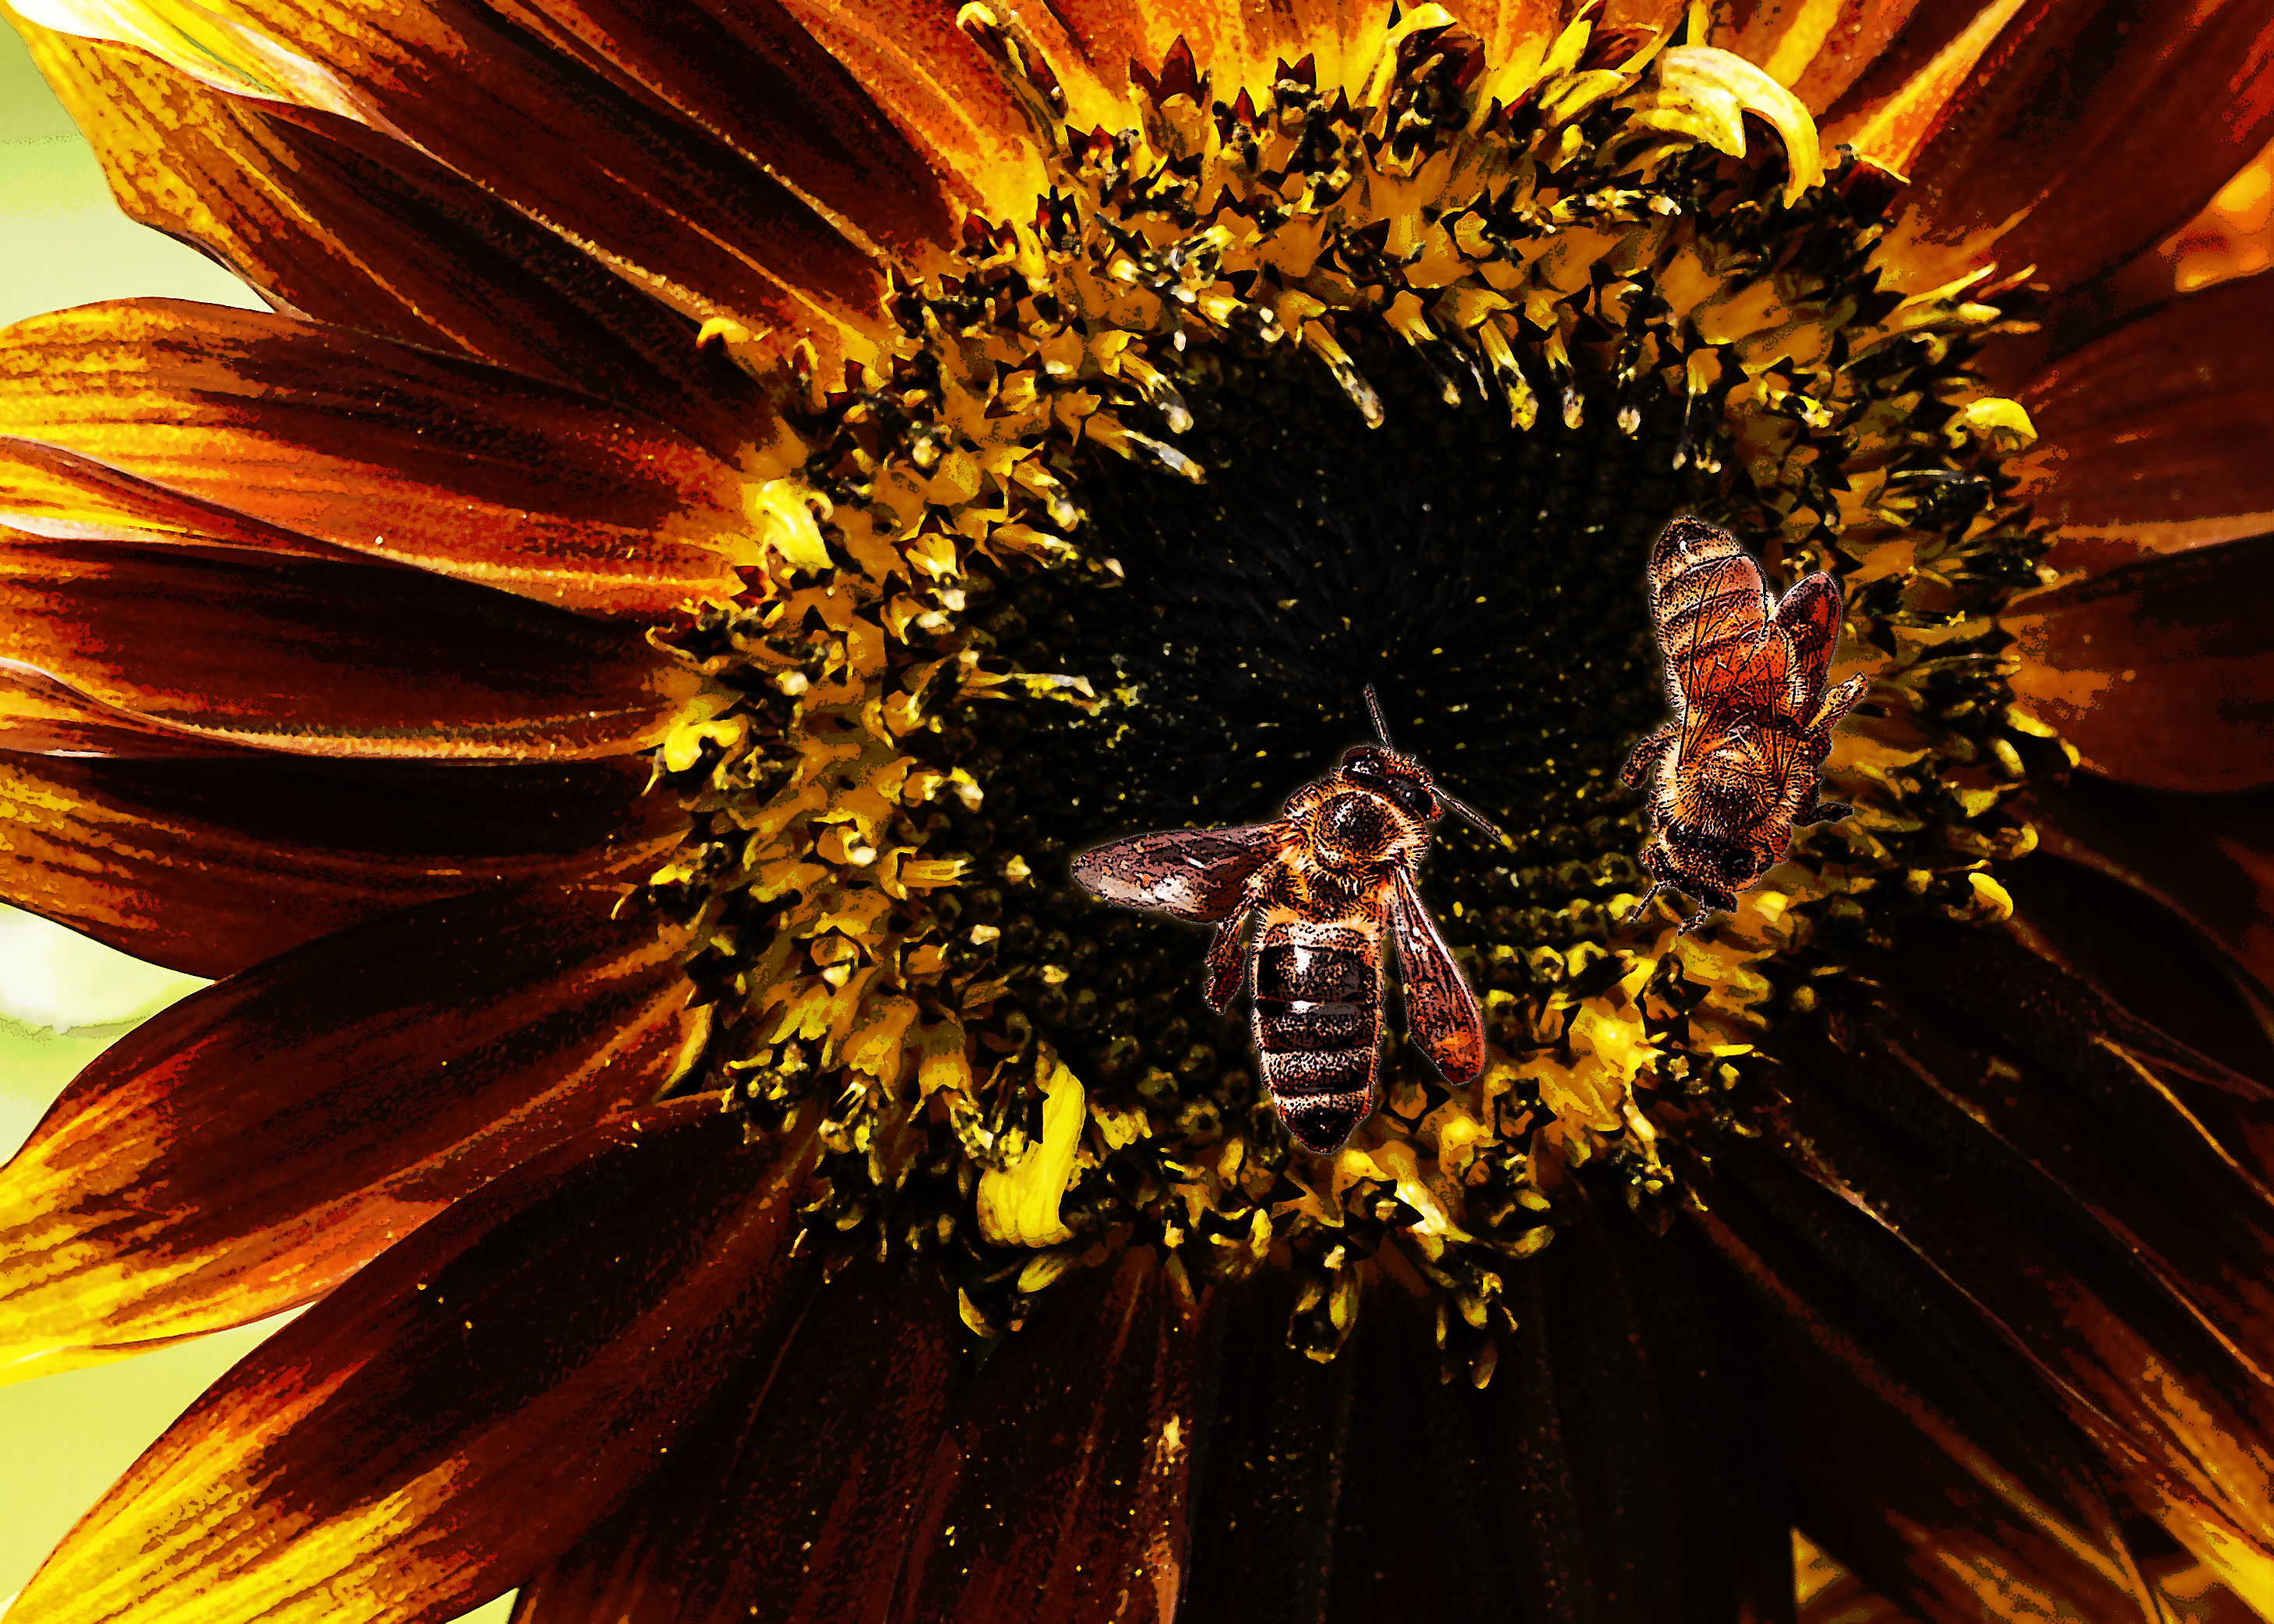
nature, flower, orange, insect, macro, two, yellow, sunflower, digitalart, bees, hss, processed, macro photography, flowering plant, daisy family, fractal art